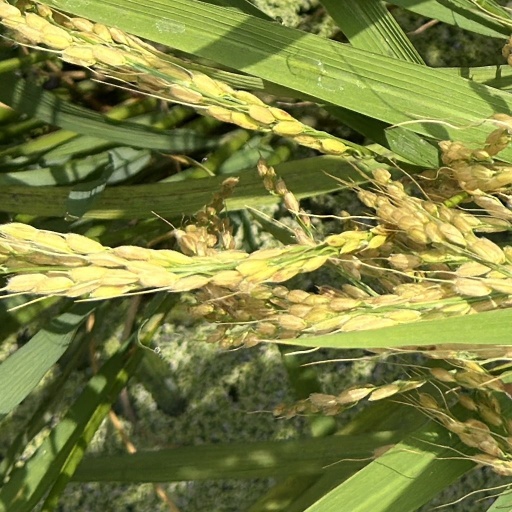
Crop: rice